Cheltenham

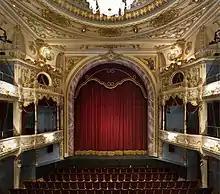
The Everyman Theatre

As a Regency spa town, tourism is an important sector in Cheltenham's economy, but it also has some light industry, including food processing, aerospace and electronics businesses. The Government's electronic surveillance operation Government Communications Headquarters (GCHQ), known for its "doughnut-shaped" building, is in Cheltenham. Vertex Data Science, GE-Aviation, Chelsea Building Society, Endsleigh Insurance, Archant, Nelson Thornes, UCAS (Universities & Colleges Admissions Service), Kohler Mira, Zürich Financial Services, Douglas Equipment, Volo and Spirax-Sarco Engineering all have sites in and around Cheltenham.